Goodenia heteromera

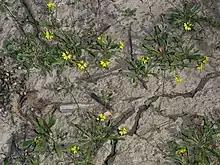
Habit

Goodenia heteromera, commonly known as spreading goodenia or fan flower, is a species of flowering plant in the family Goodeniaceae and is endemic to south-eastern Australia. It is a perennial or annual, stolon-forming herb with lance-shaped to egg-shaped leaves with the narrow end towards the base, and racemes of yellow flowers with brownish markings.